Panchavatee Hanuman Temple

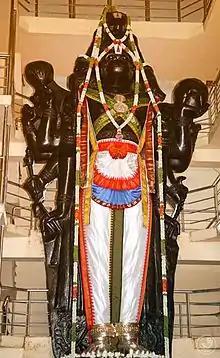

Panchavatee Jayamangala Panchamukha Sri Anjaneyaswamy is a temple located 9 km from Pondicherry, India.